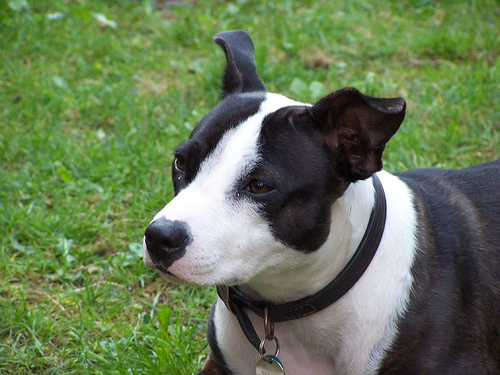
Animal: dog
Breed: staffordshire bull terrier